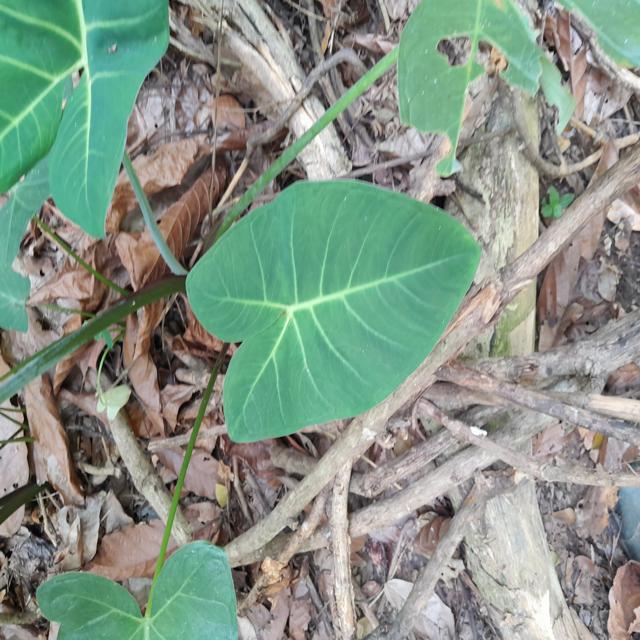
Label: Healthy